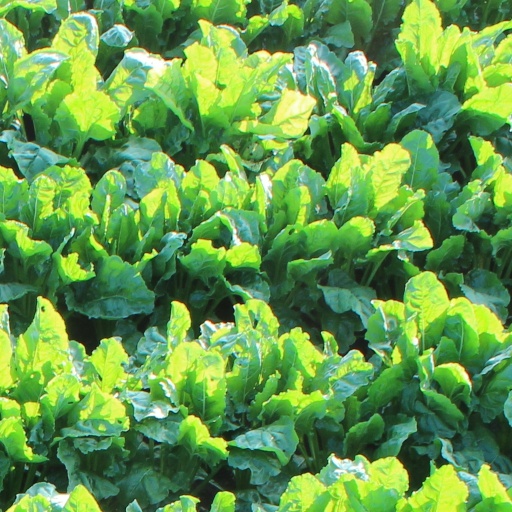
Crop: sugar beet